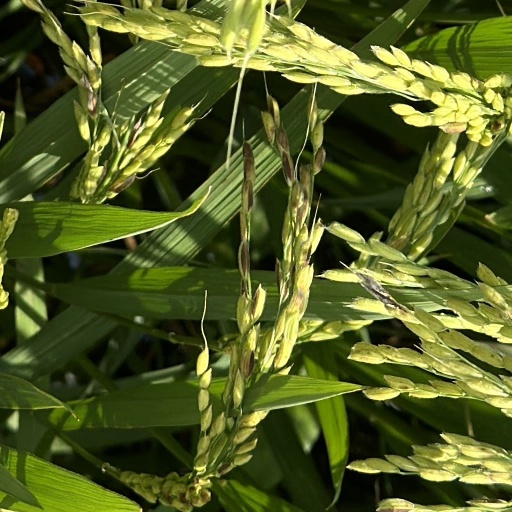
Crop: rice